John Smibert

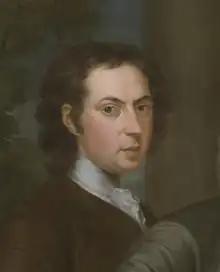
A self-portrait of Smibert

John Smibert (24 March 1688 – 2 April 1751) was a Scottish-born painter who was the first academically trained artist to work in British America.